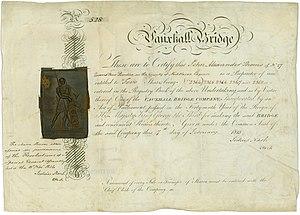
Vauxhall Bridge est un pont de la ville de Londres traversant la Tamise. Le pont se situe dans le centre de la ville et relie les quartiers de Westminster et Pimlico sur la rive nord à celui de Vauxhall sur la rive sud. Il se situe entre Grosvenor Bridge à l'ouest et Lambeth Bridge à l'est.